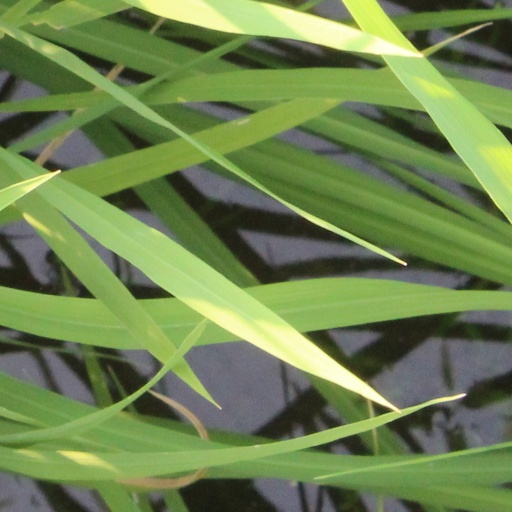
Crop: rice